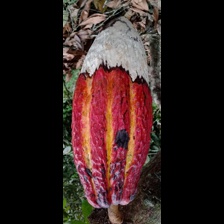
Label: moniliophthora